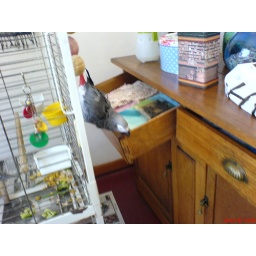
i had opened the drawer to take out a table mat... next thing i noticed, parrot inspection was under way.